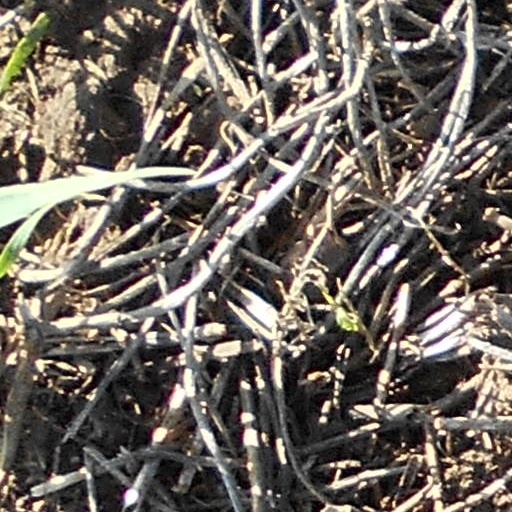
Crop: wheat